Sanicula europaea

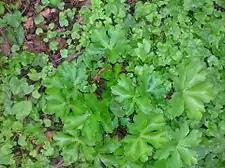
Sanicle amongst Celandine.

Sanicula europaea, the sanicle or wood sanicle, is a perennial plant of the family Apiaceae.